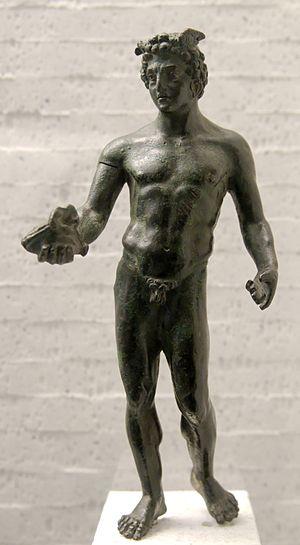
Mercure tenant le caducée (disparu) dans la main gauche et une bourse dans la droite. Figurine en bronze, Ier-IIe siècle ap. J.-C.